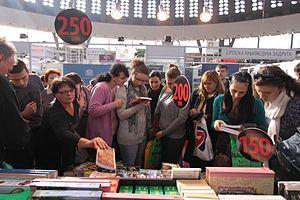
La Foire internationale du livre de Belgrade est l'une des manifestations littéraires les plus anciennes et les plus importantes de la région. Son but principal est d'offrir aux éditeurs, auteurs, libraires, bibliothécaires, distributeurs de livres, compagnies multimédias et autres spécialistes concernés, l'opportunité de créer de nouveaux contacts, d'échanger leurs expériences, de signer des contrats et de réaliser différentes sortes de collaborations professionnelles et culturelles. Tous les éditeurs de Serbie, ainsi que les éditeurs les plus réputés de la région présentent lors de la Foire leur production éditoriale annuelle.